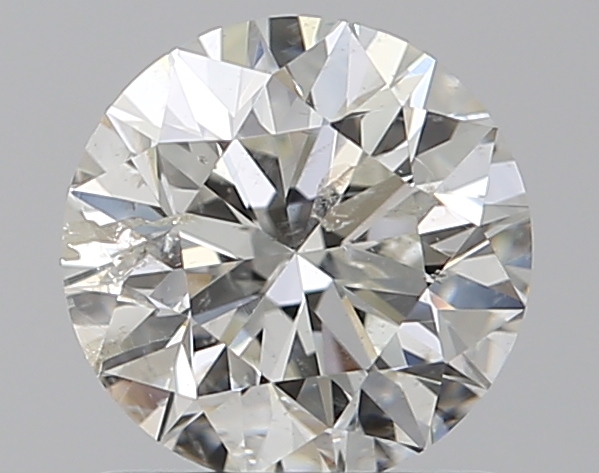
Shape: round
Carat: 1
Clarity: SI2
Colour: H
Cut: VG
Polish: EX
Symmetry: VG
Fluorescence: N
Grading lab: IGI
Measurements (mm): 6.32 x 6.27 x 4.03